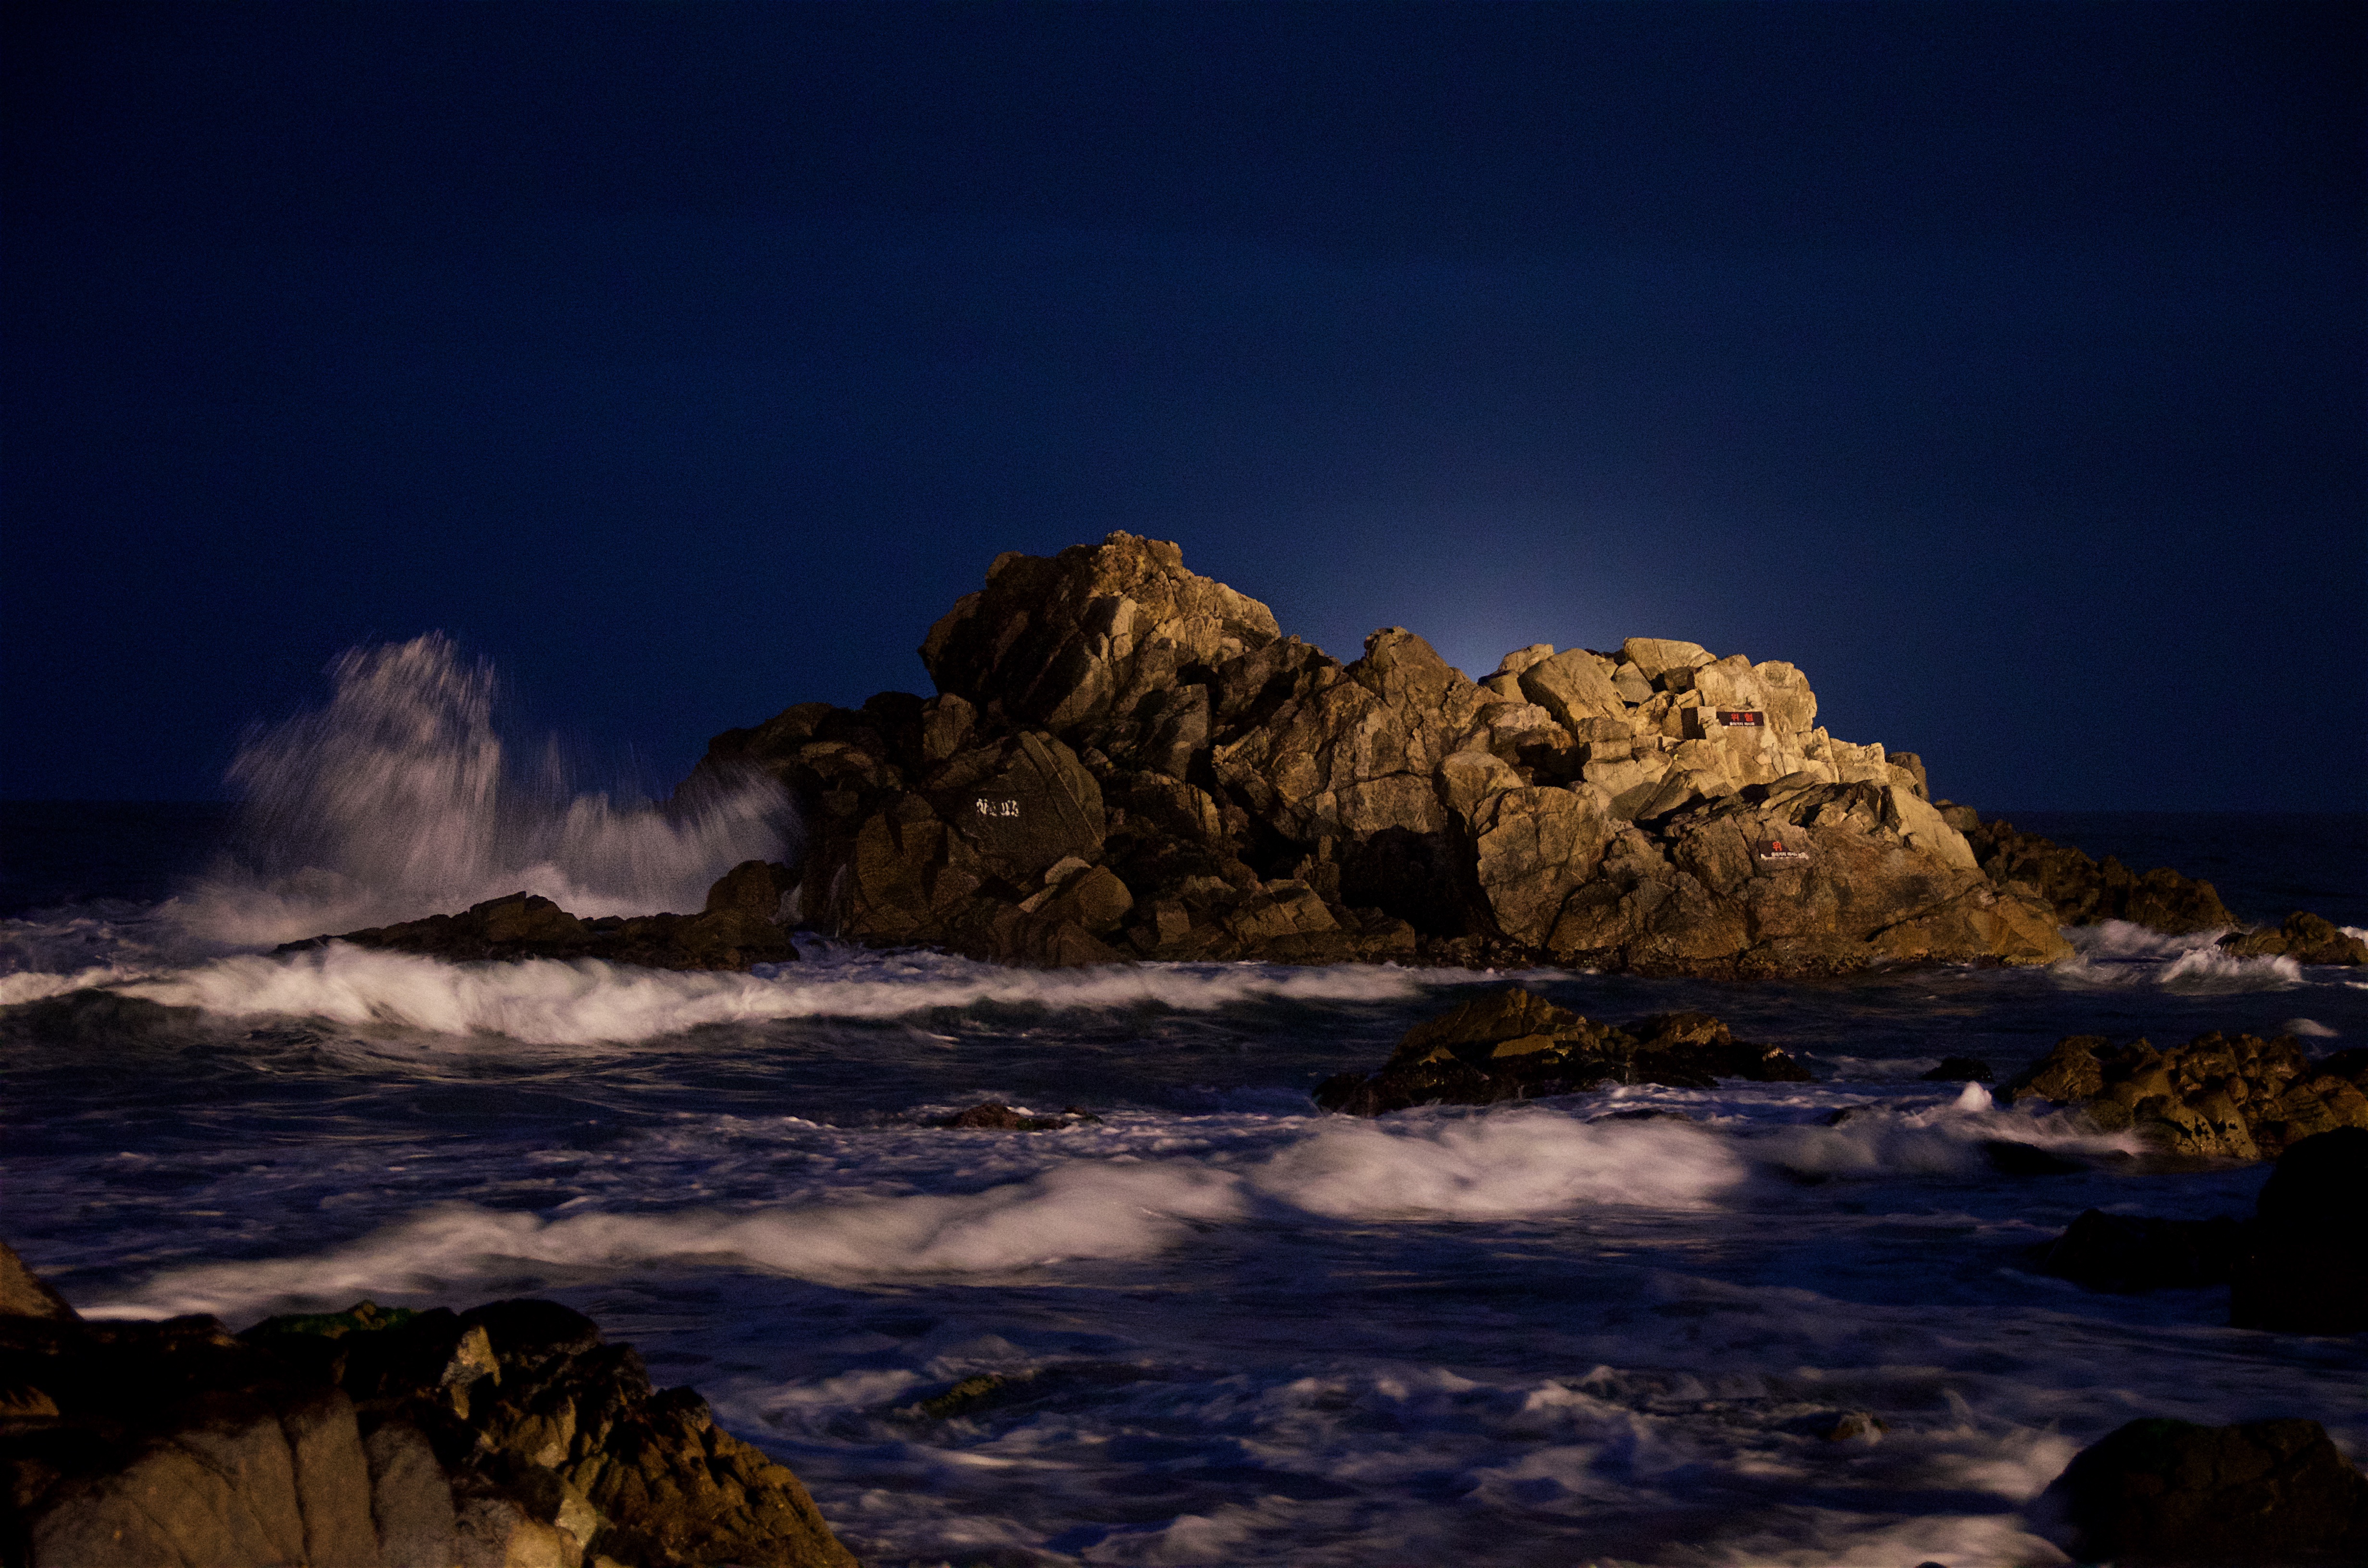
beach, landscape, sea, coast, water, nature, rock, ocean, horizon, mountain, cloud, sky, sunrise, sunset, night, shore, wave, dawn, formation, cliff, dusk, evening, reflection, bay, terrain, material, body of water, cape, wind wave